39th Golden Horse Awards

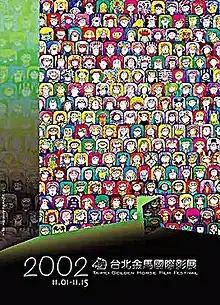
Promotional poster

The 39th Golden Horse Awards (Mandarin:第39屆金馬獎) took place on November 16, 2002 at the Kaohsiung Cultural Center in Kaohsiung, Taiwan.